Jay Clarke (tennis)

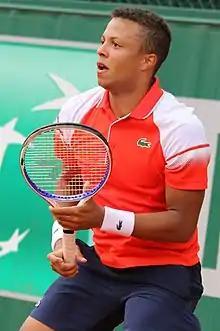
Clarke at the 2019 French Open

Jay Alexander Clarke (born 27 July 1998) is a British tennis player. He has a career-high singles ranking of world No. 153 achieved on 22 July 2019.